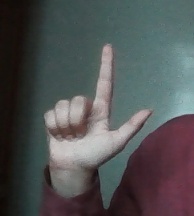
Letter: laam